Powertrain

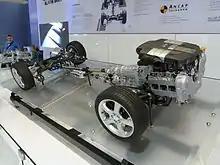
Powertrain of a modern automobile, comprising engine, torque converter or flywheel, transmission, drive shaft, suspension and the wheels. This specific powertrain features all-wheel drive.

In a motor vehicle, the powertrain comprises the main components that generate power and deliver that power to the road surface, water, or air. This includes the engine, transmission, drive shafts, differentials, and the final drive (drive wheels, continuous track as in military tanks or caterpillar tractors, propeller, etc.). Hybrid powertrains also include one or more electric traction motors that operate to drive the vehicle wheels. All-electric vehicles ("electric cars") eliminate the engine altogether, relying solely on electric motors for propulsion. Occasionally the term powerplant is casually used to refer to the engine or, less often, the entire powertrain.